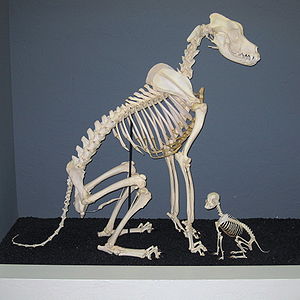
Hundens anatomi
Hundens anatomi beskriver kroppens struktur hos tamhunden. Under tæmningen er der blev avlet utallige hunderacer, som afviger betydeligt fysisk og i størrelser: fra den mindste race Chihuahua, med en ideel vægt på 1,5 til 3 kg, til den gigantiske store Irsk Ulvehund med mankenhøjde mindst 71 cm,